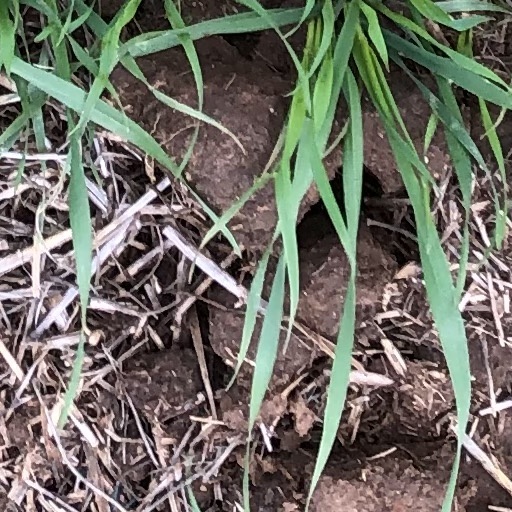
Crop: wheat